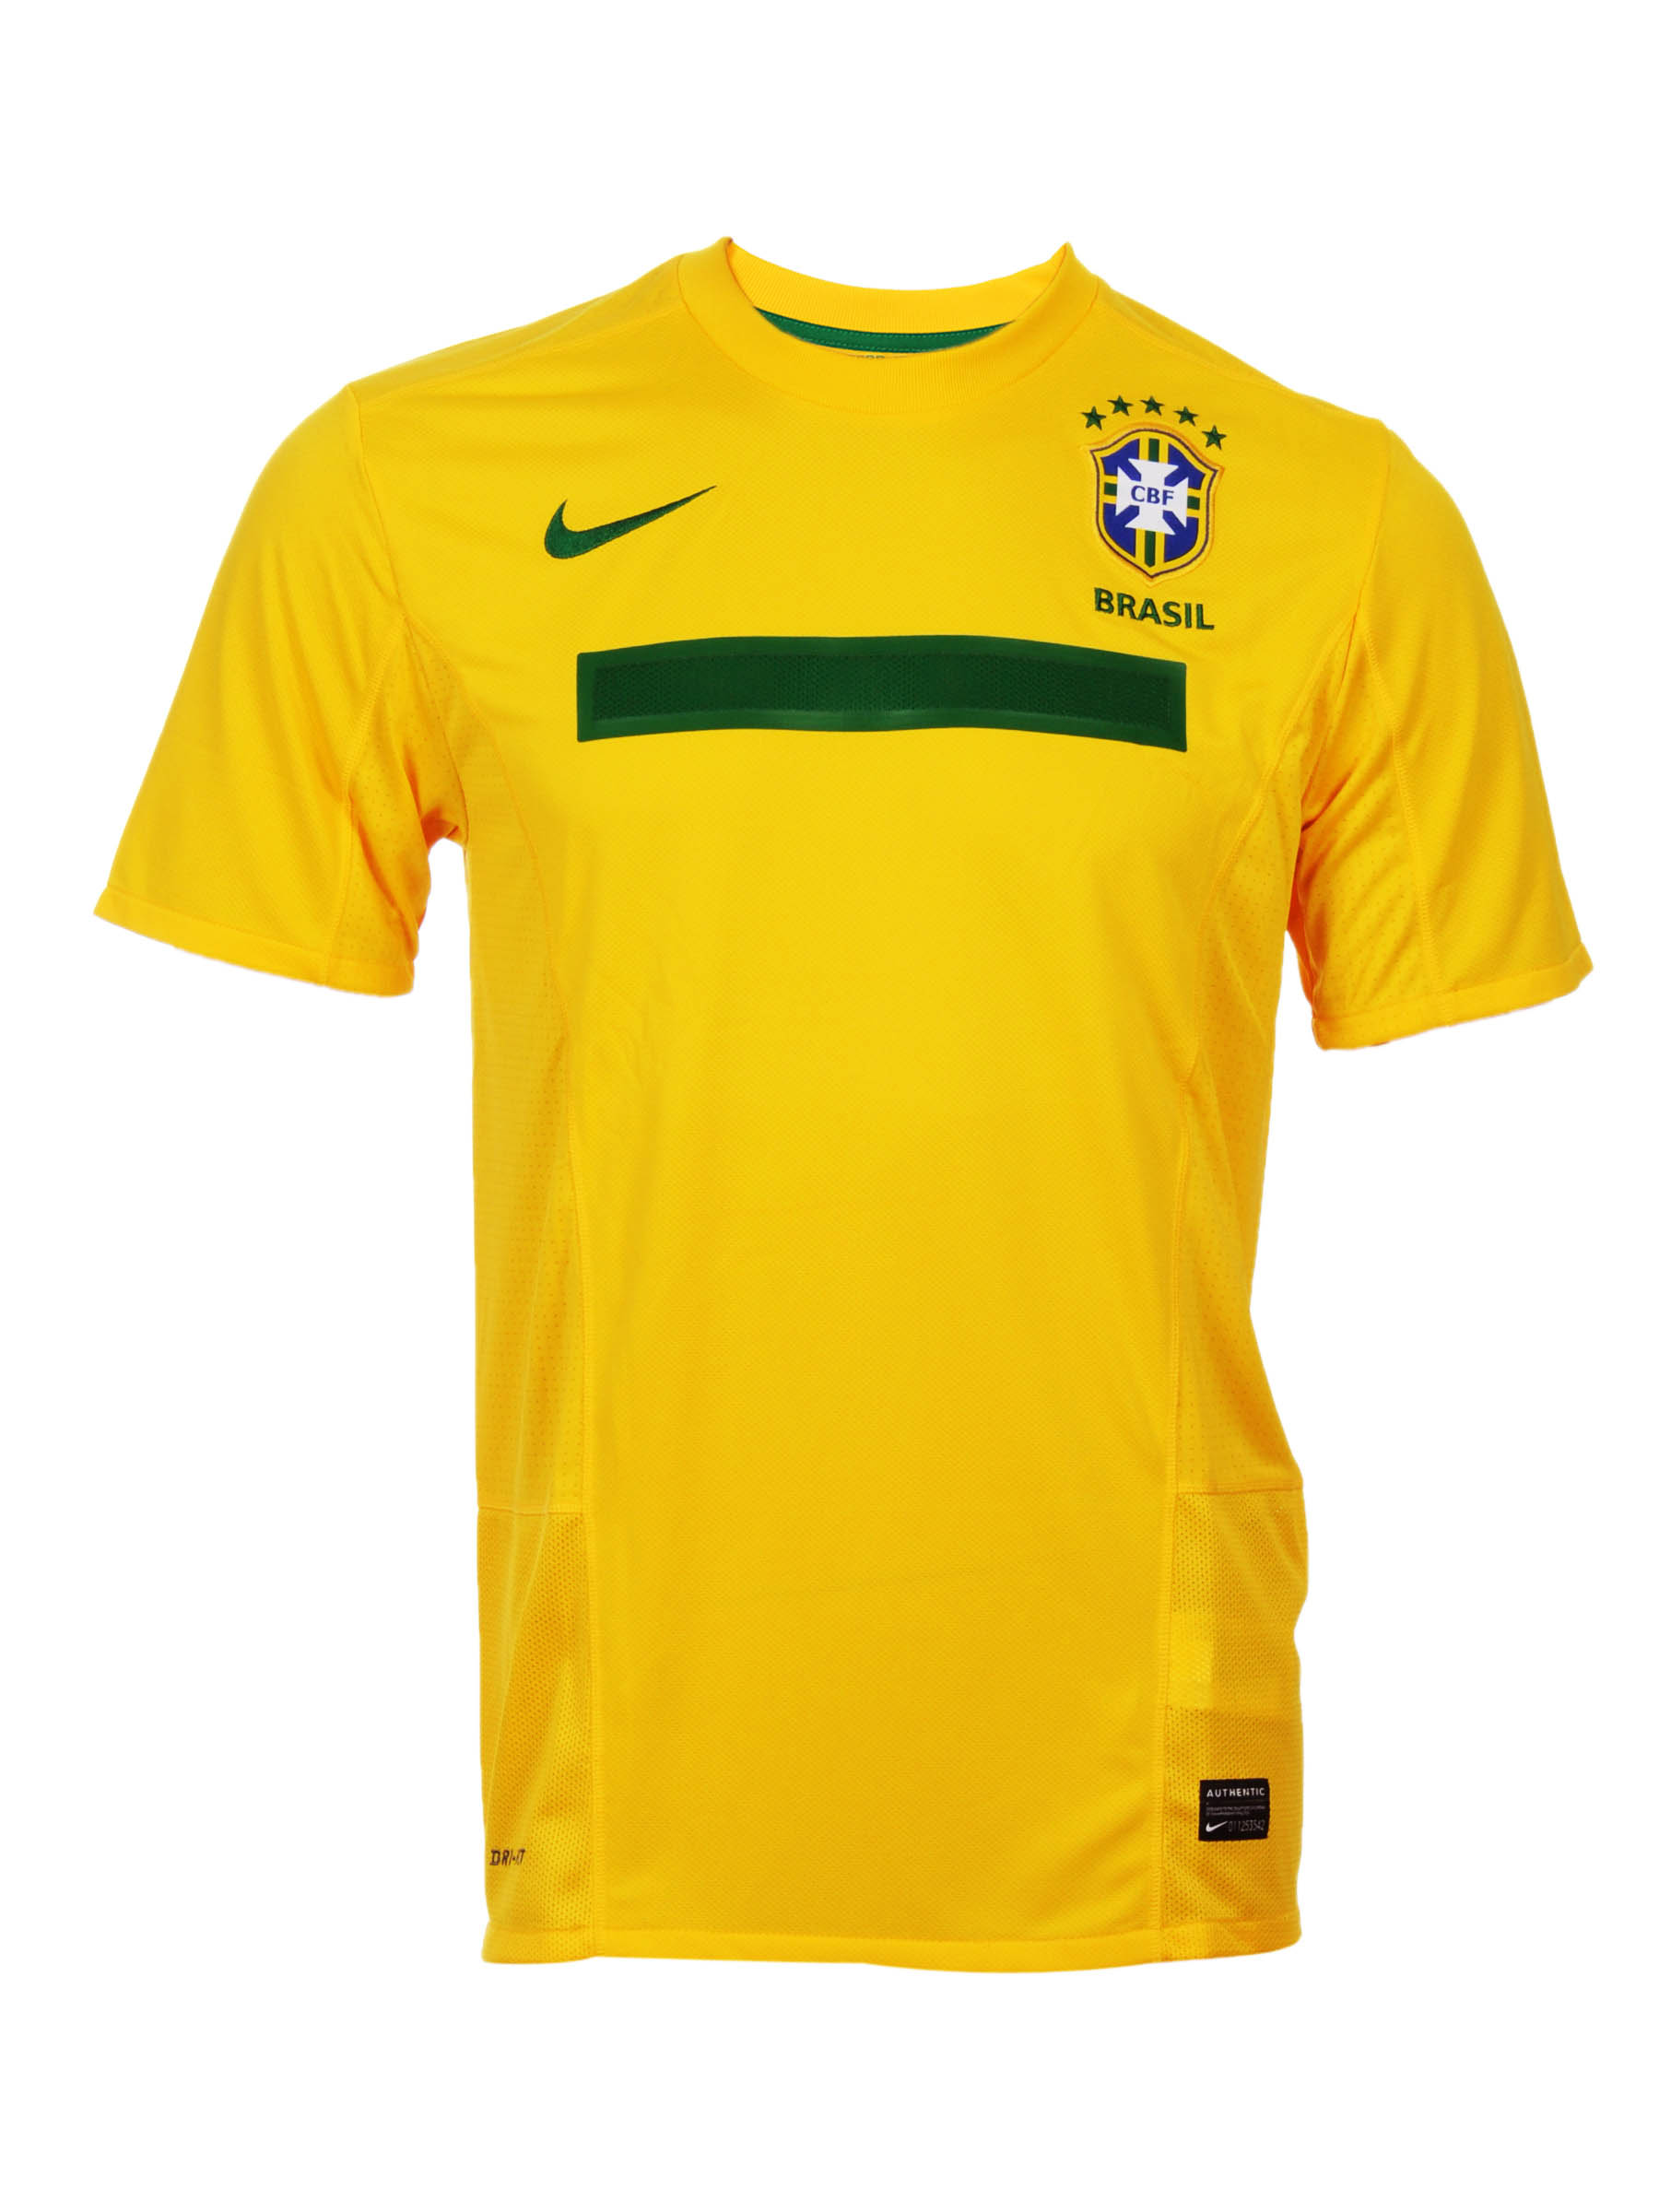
Nike Men CBF H/A SS RE Yellow Jersey
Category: Apparel / Topwear / Tshirts
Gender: Men
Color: Yellow
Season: Fall 2011
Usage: Sports